Mägenwil railway station

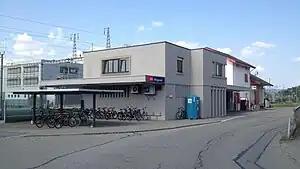
The station building in 2018

Mägenwil is a railway station in the municipality of Mägenwil in the Swiss canton of Aargau. The station is located on the Heitersberg line. The station was rebuilt in 2019–2023 to permit the construction of a new connecting track between the Heitersberg line and the Brugg–Hendschiken railway line.